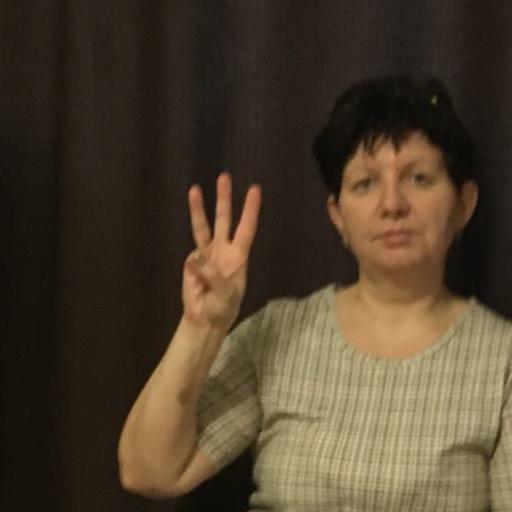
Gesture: three